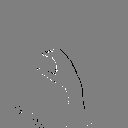
ASL letter: c